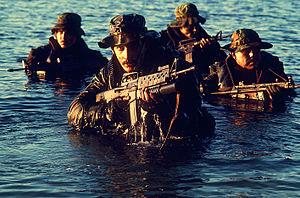
Les SEAL, communément appelés Navy SEALs, sont la principale force spéciale de la marine de guerre des États-Unis. Ils ont pour fonction primordiale de mener des opérations militaires de petites unités liées à l'environnement maritime. Les SEAL sont entraînés à opérer dans tous les environnements ; le nom SEAL est d'ailleurs un acronyme de Sea, Air, and Land. Tous les membres des SEAL font partie de la marine ou des garde-côtes.